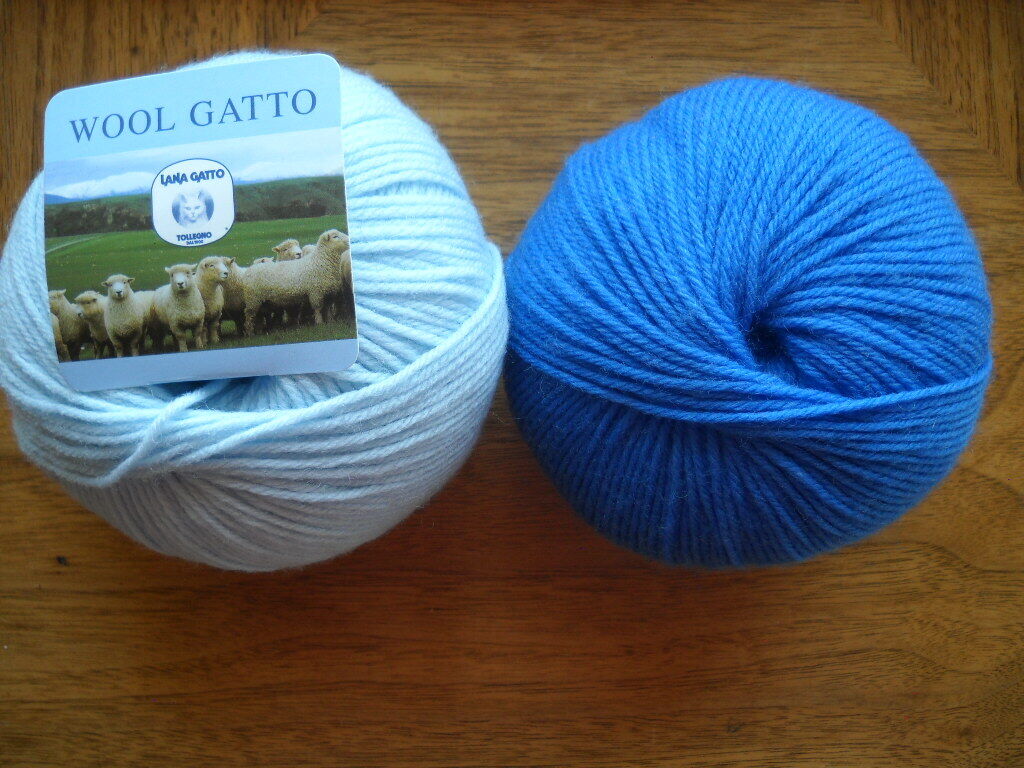
Adjective: bluer